Describe the emotion expressed in this image:  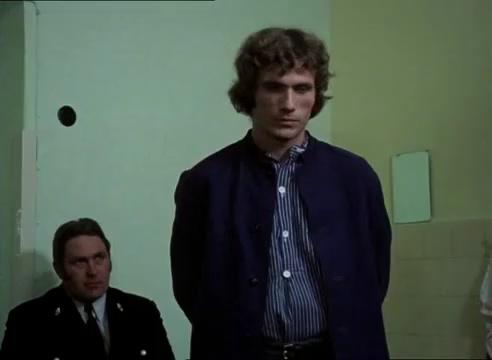
This person displays Suffering, valence and arousal with low intensity.